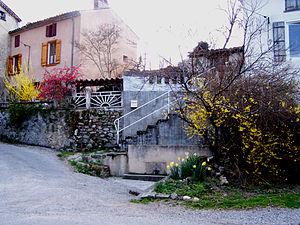
Fontaine à l' entrée du hameau de Lacassagne, à Ganac dans la vallée de la Barguillière (Ariège).
Ganac est une commune française située dans le département de l'Ariège, en région Occitanie.